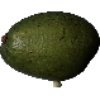
Label: Avocado 1